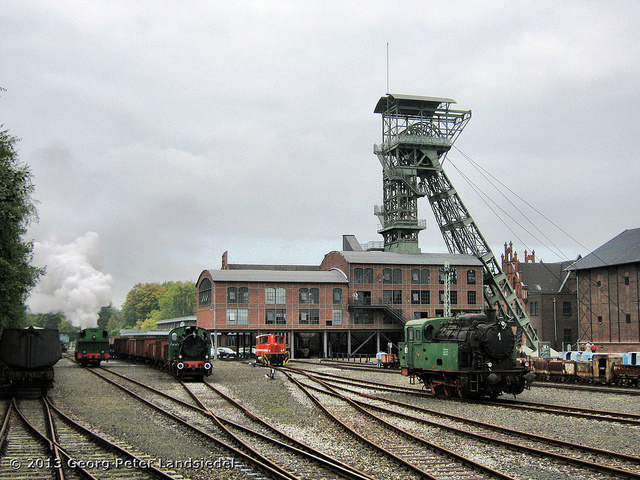
A train yard filled with different colored trains.

A variety of colorful trains inside of a train yard.

Two trains are pulling into a train station.